Blake Sabol

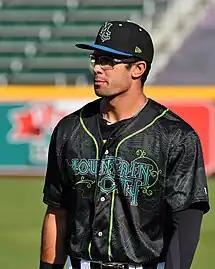
Sabol with the Altoona Curve in 2022.

The Pittsburgh Pirates selected Sabol in the seventh round of the 2019 Major League Baseball draft. He signed with the Pirates for a signing bonus of $247,500, and made his professional debut with the Low-A West Virginia Black Bears with whom he hit .245/.350/.351 in 208 at bats with two home runs and 22 RBIs over 57 games. On defense, he played 20 games in right field, 13 in left field, and 8 in center field.